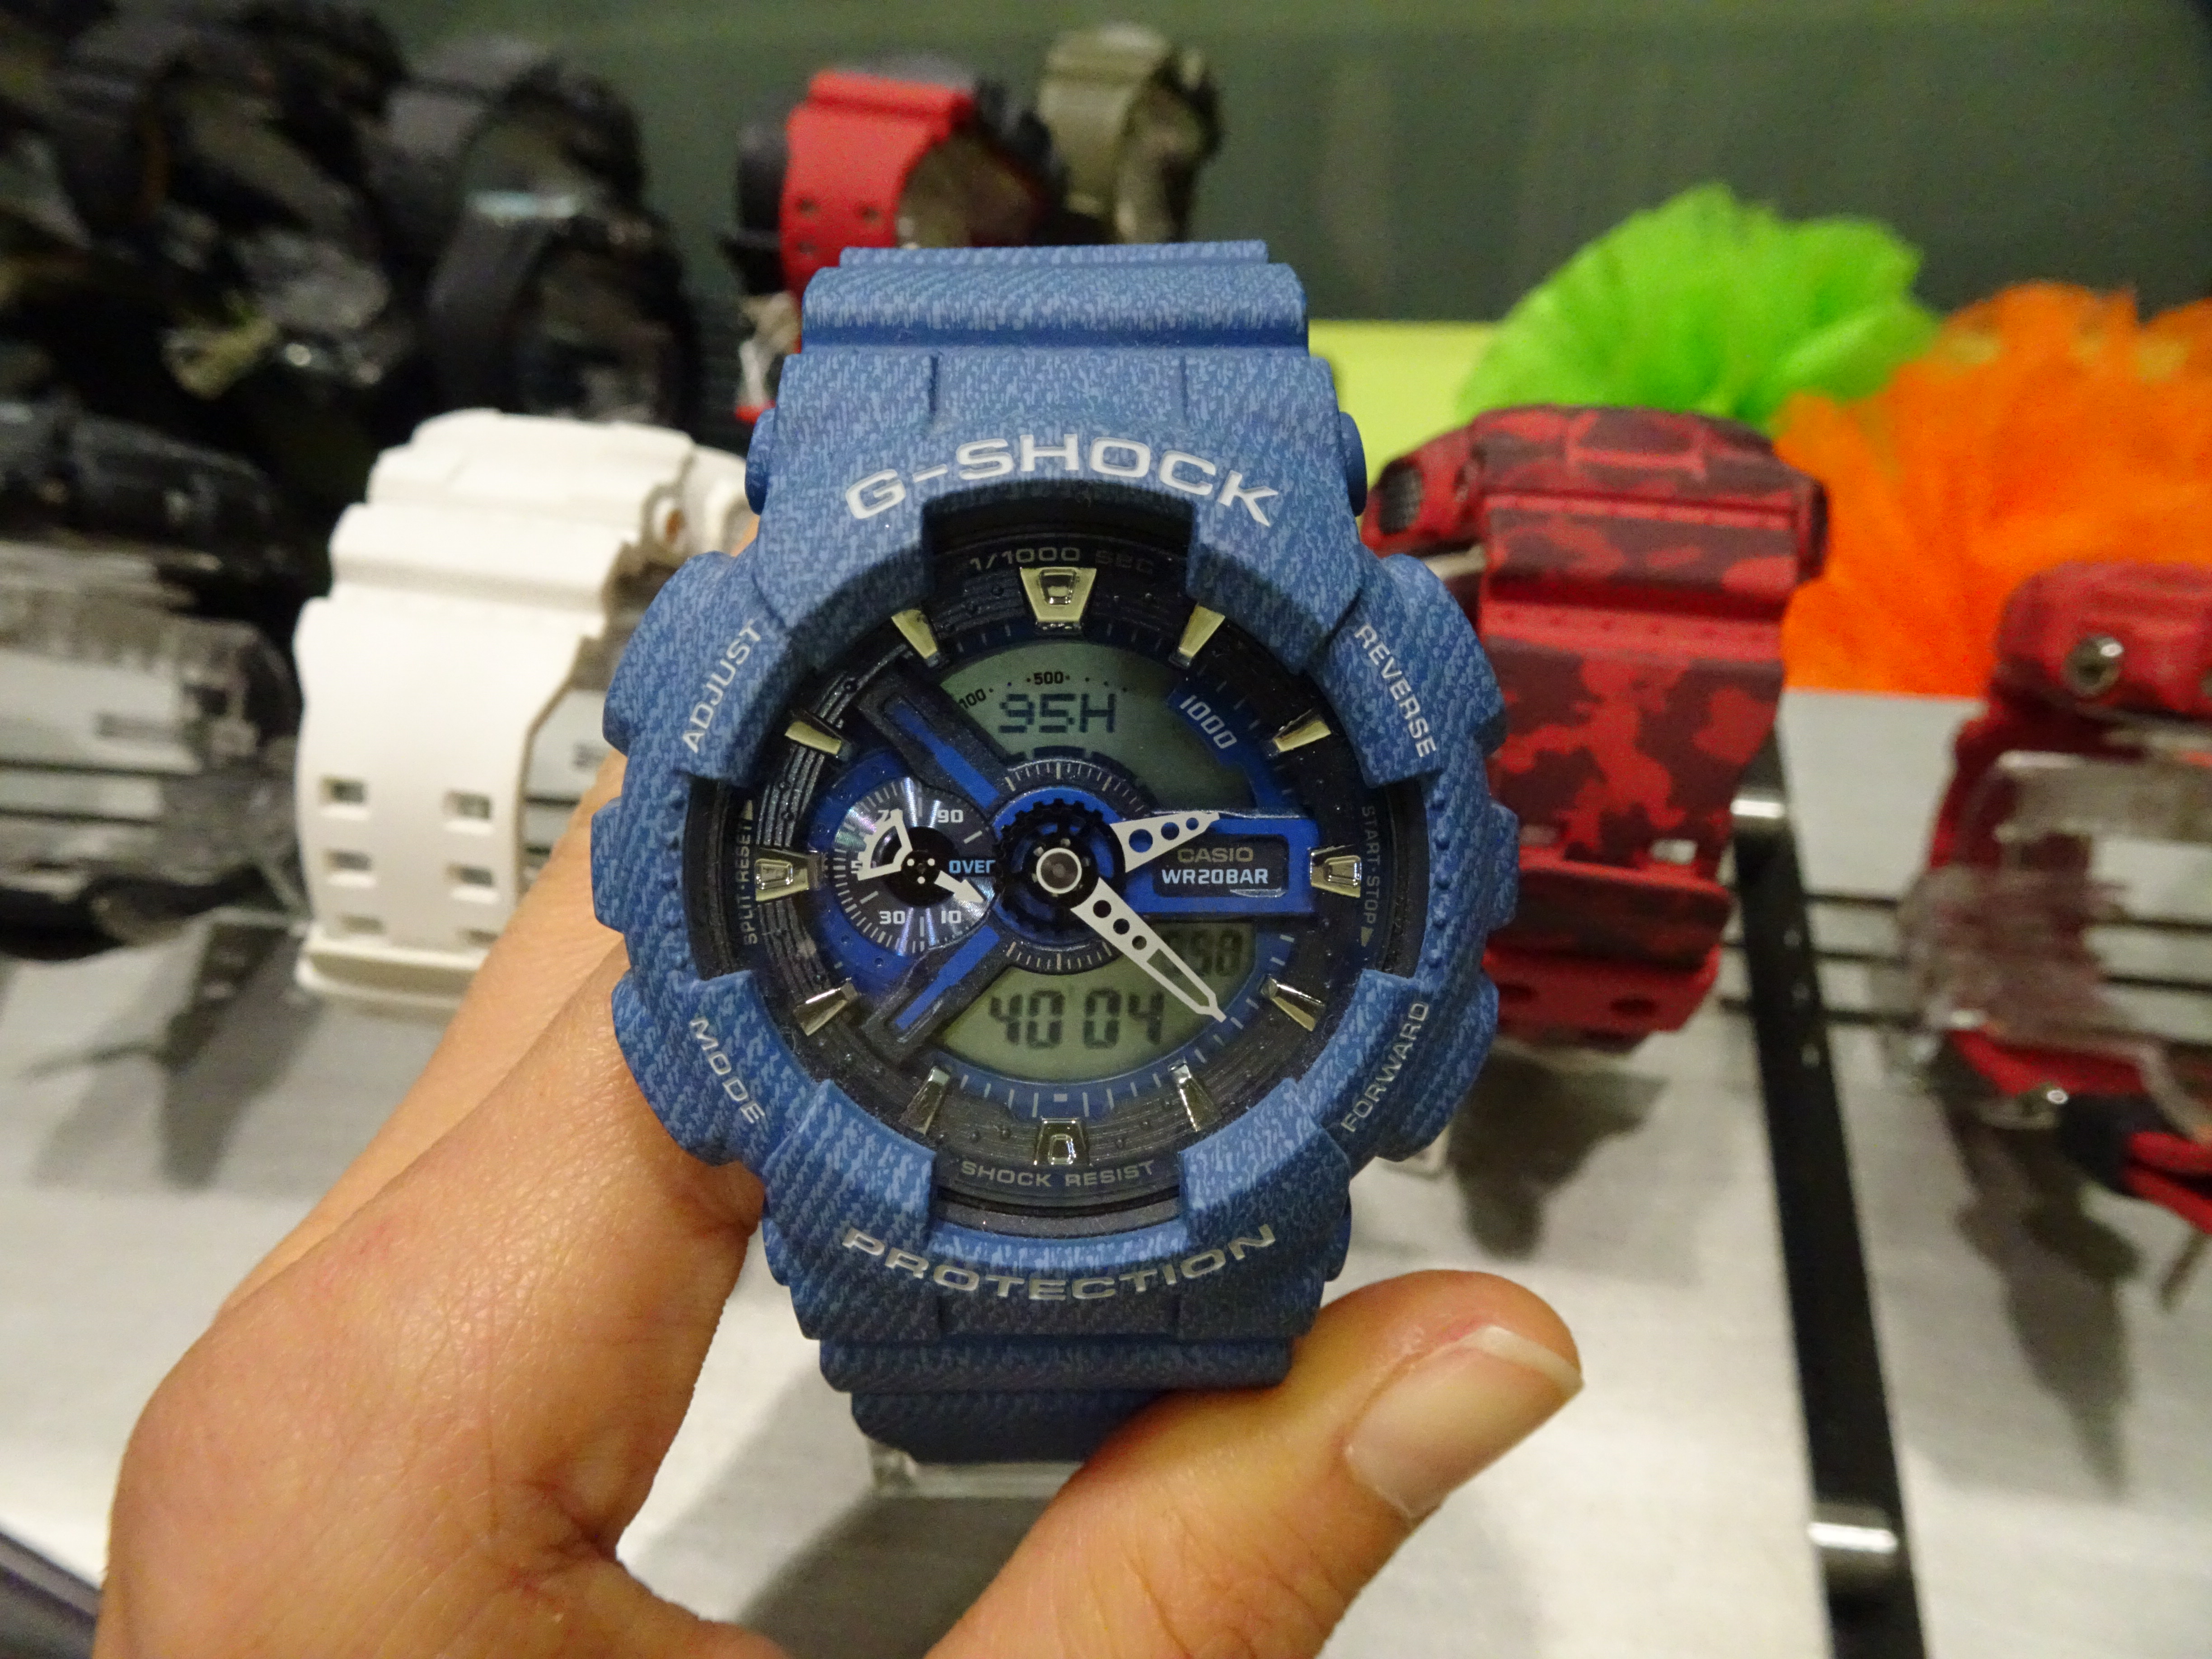
watch, hand, shop, blue, Analog watch, product, clock, wrist, electric blue, automotive tire, strap, watch accessory, Everyday carry, font, jewellery, auto part, engineering, fashion accessory, metal, toy, machine, titanium, brand, number, glass, measuring instrument, circle, steel